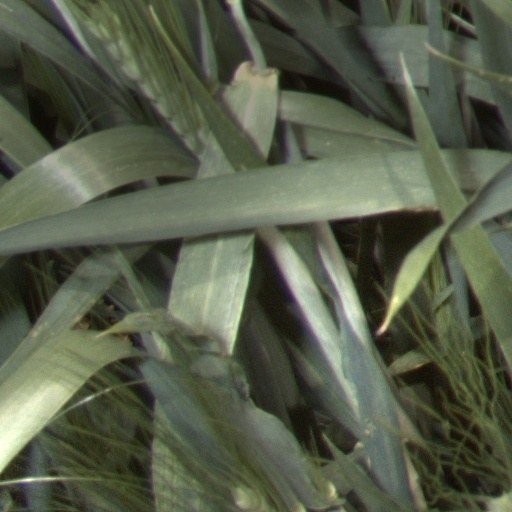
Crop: wheat